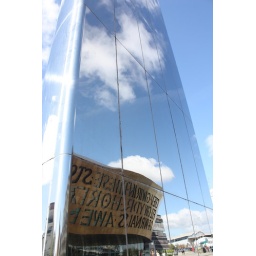
...reflected in a dry water tower sculpture